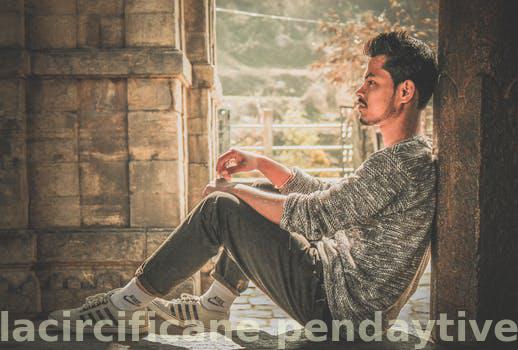
Label: Watermark